Pigeon Lake (Alberta)

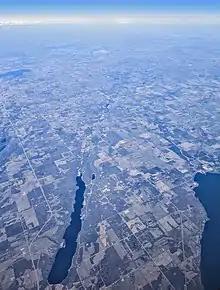
Battle Lake (left) and part of Pigeon Lake (right)

The lake and its communities are accessed along Highway 13 on the south side, Highway 771 on the west side, Highway 616 on the north side, and Highway 780 on the east side.